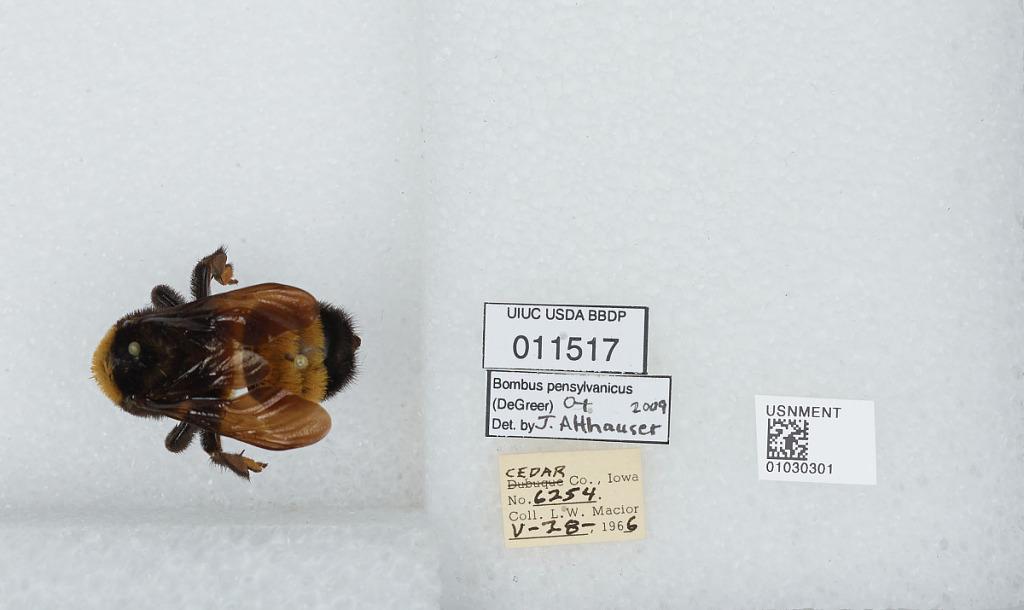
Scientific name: Bombus (Fervidobombus) pensylvanicus pensylvanicus (De Geer)
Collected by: L. Macior
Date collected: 1966-5-28
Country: United States
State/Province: Iowa
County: Cedar
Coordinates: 41.77, -91.13
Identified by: Althauser, J.